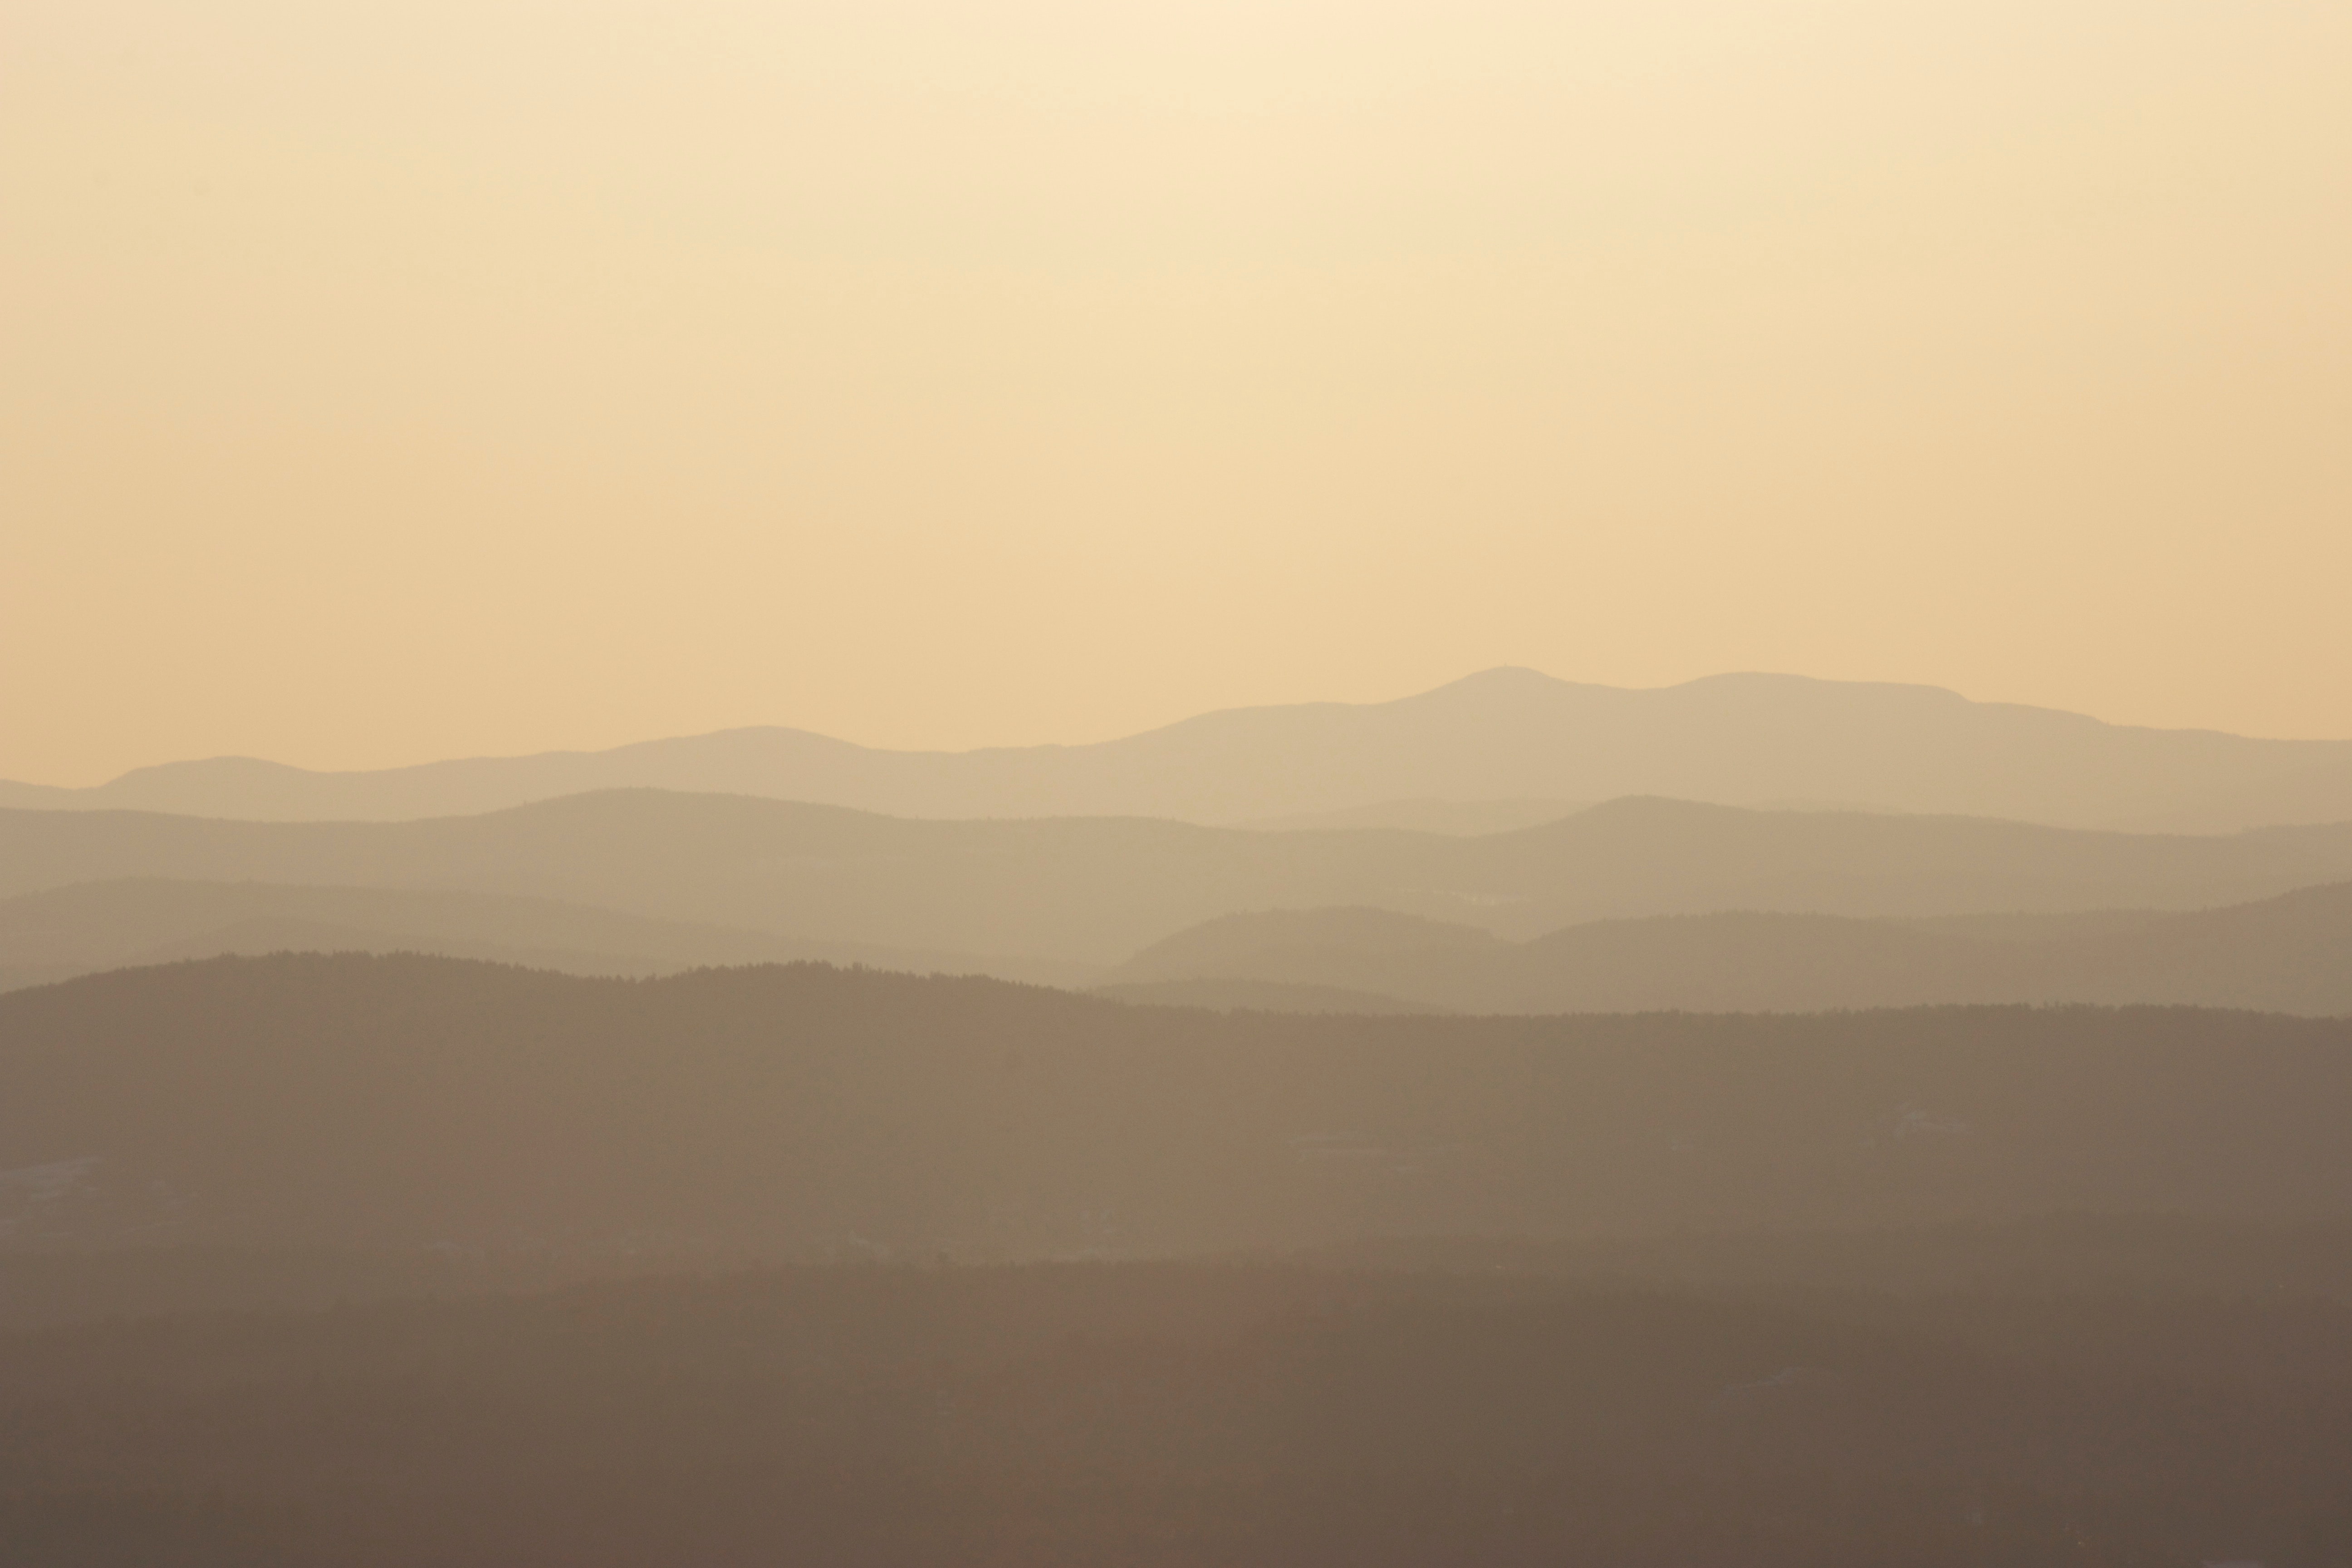
sky, atmospheric phenomenon, haze, mountainous landforms, morning, hill, mountain, atmosphere, cloud, mist, horizon, mountain range, evening, ecoregion, sunlight, ridge, calm, fog, tree, hill station, sunrise, landscape, dawn, fell, plain, sunset, national park